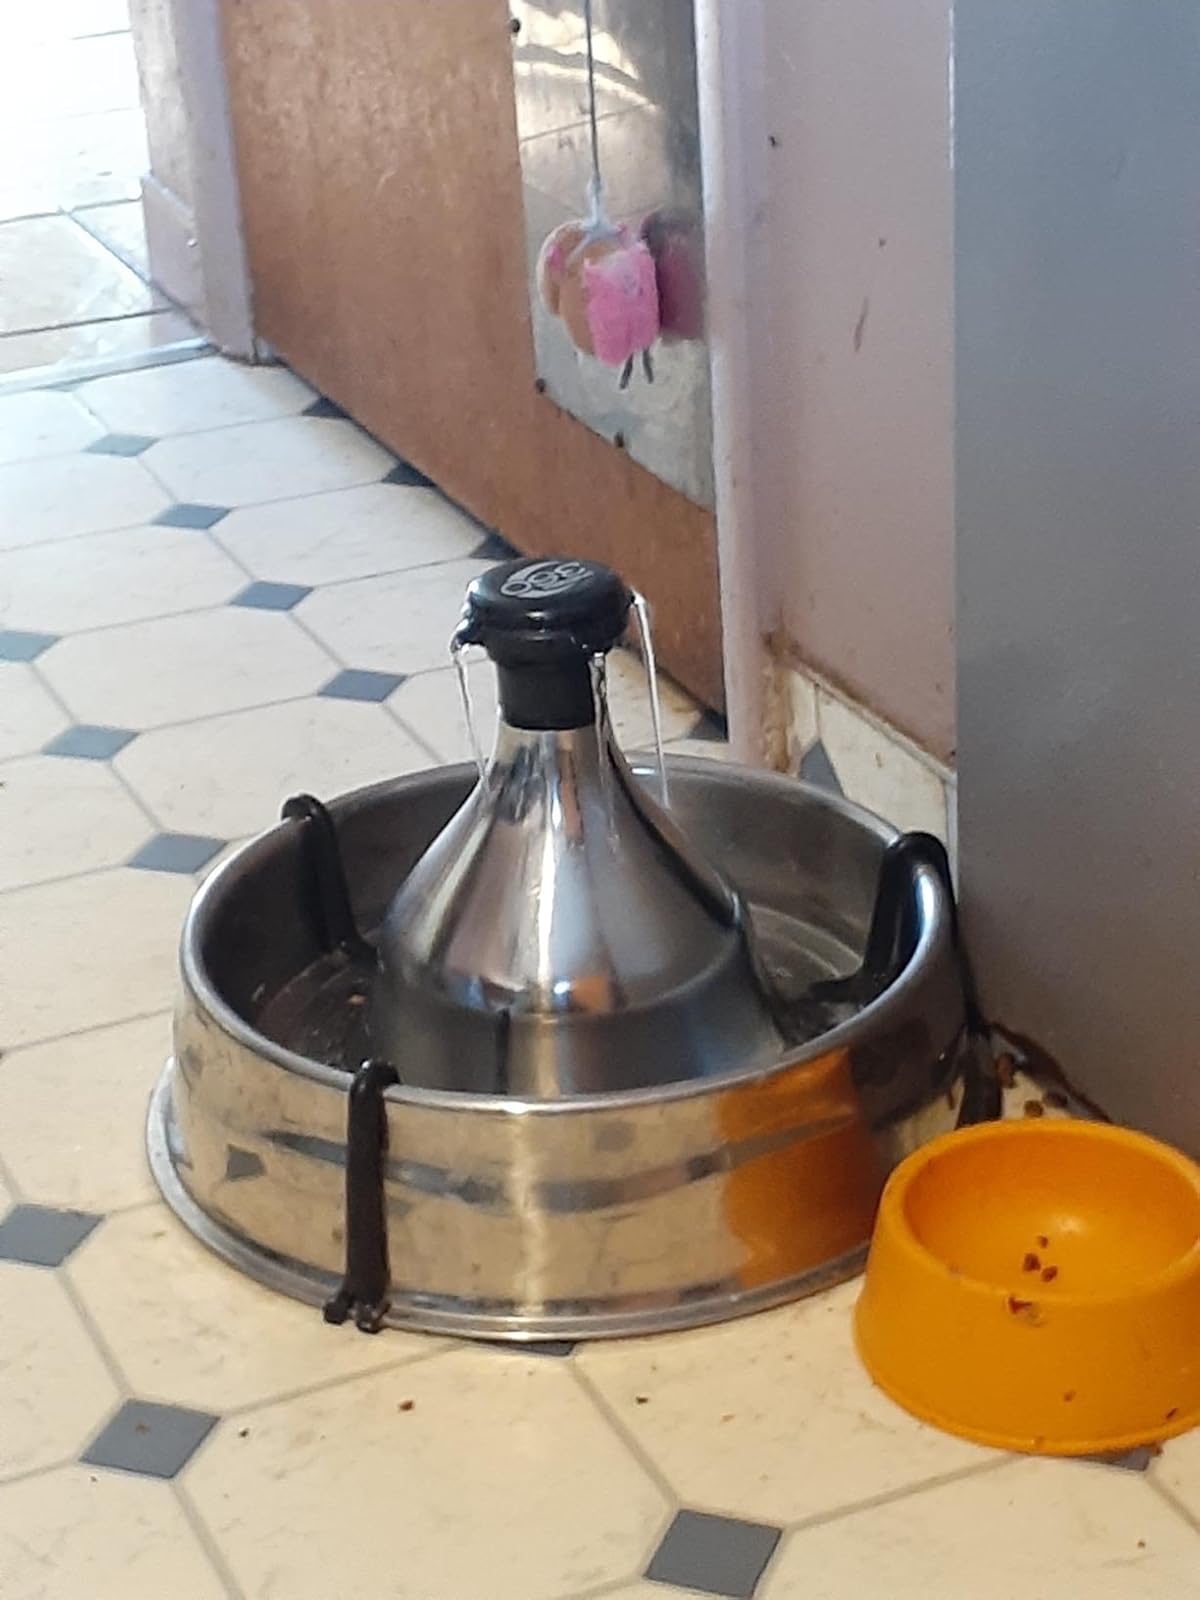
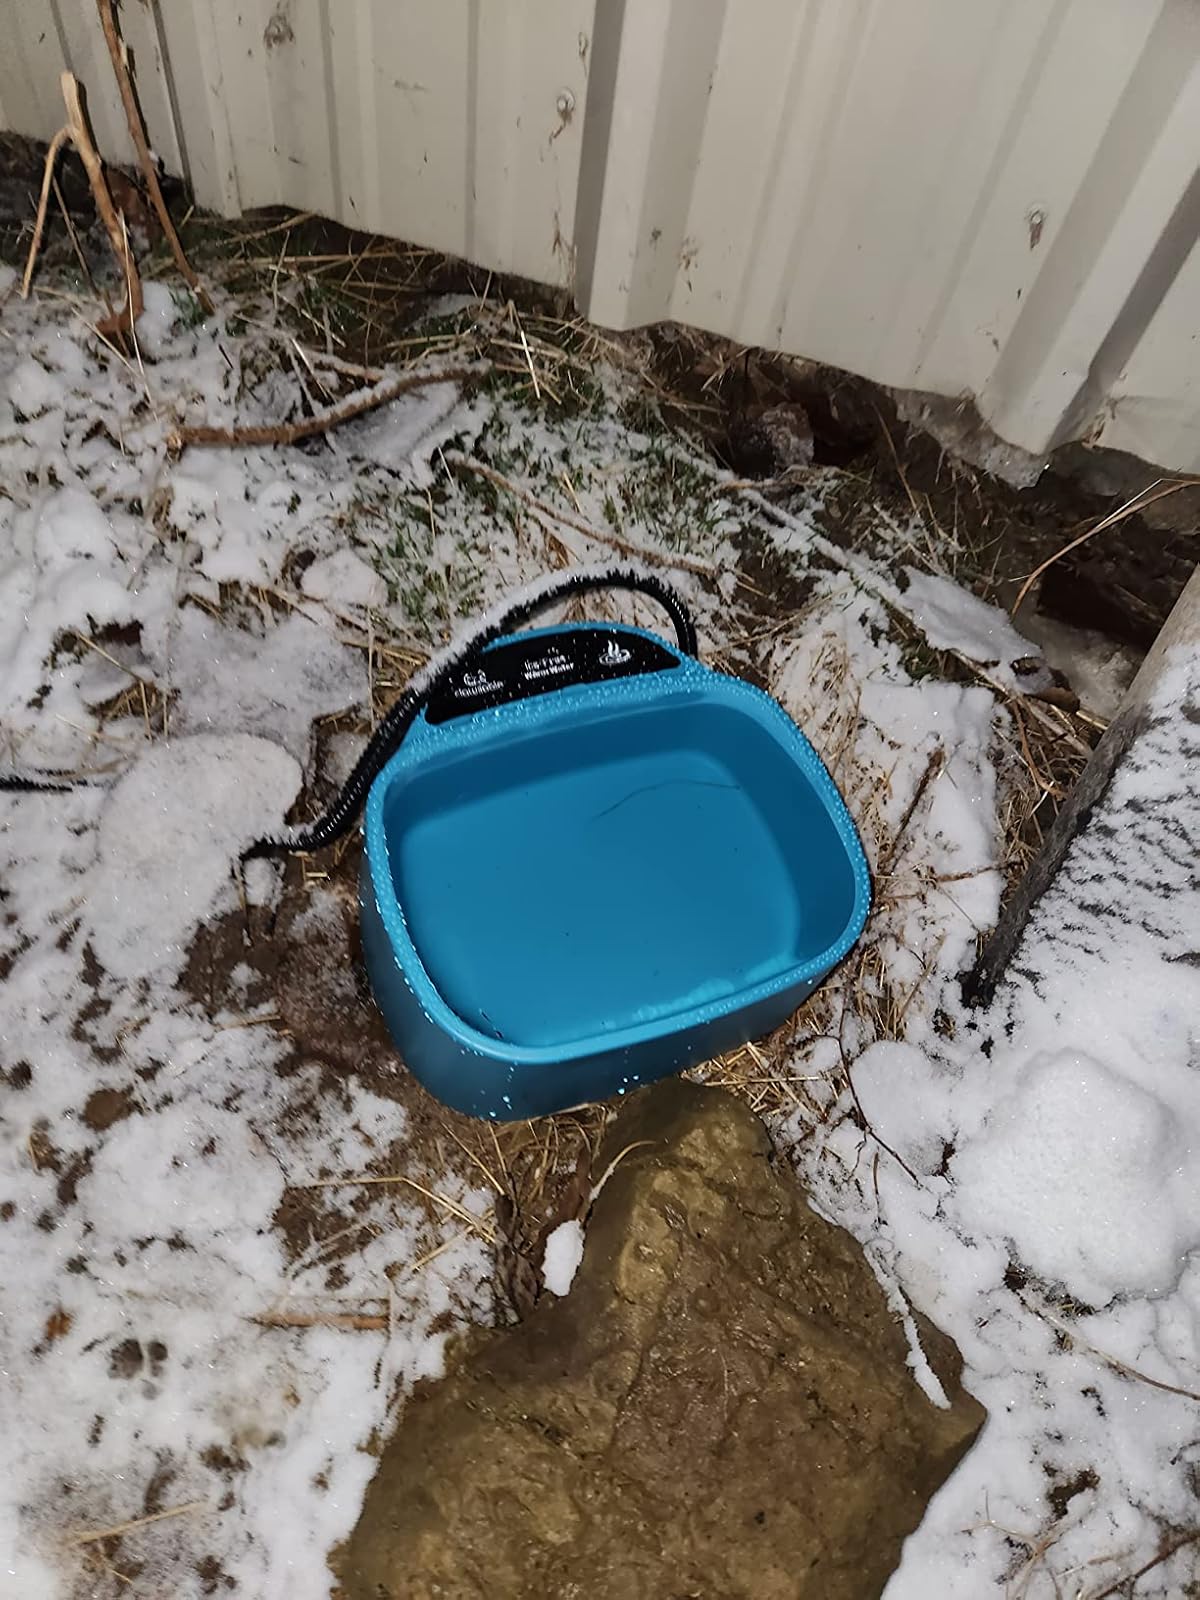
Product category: items_bowl
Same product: no